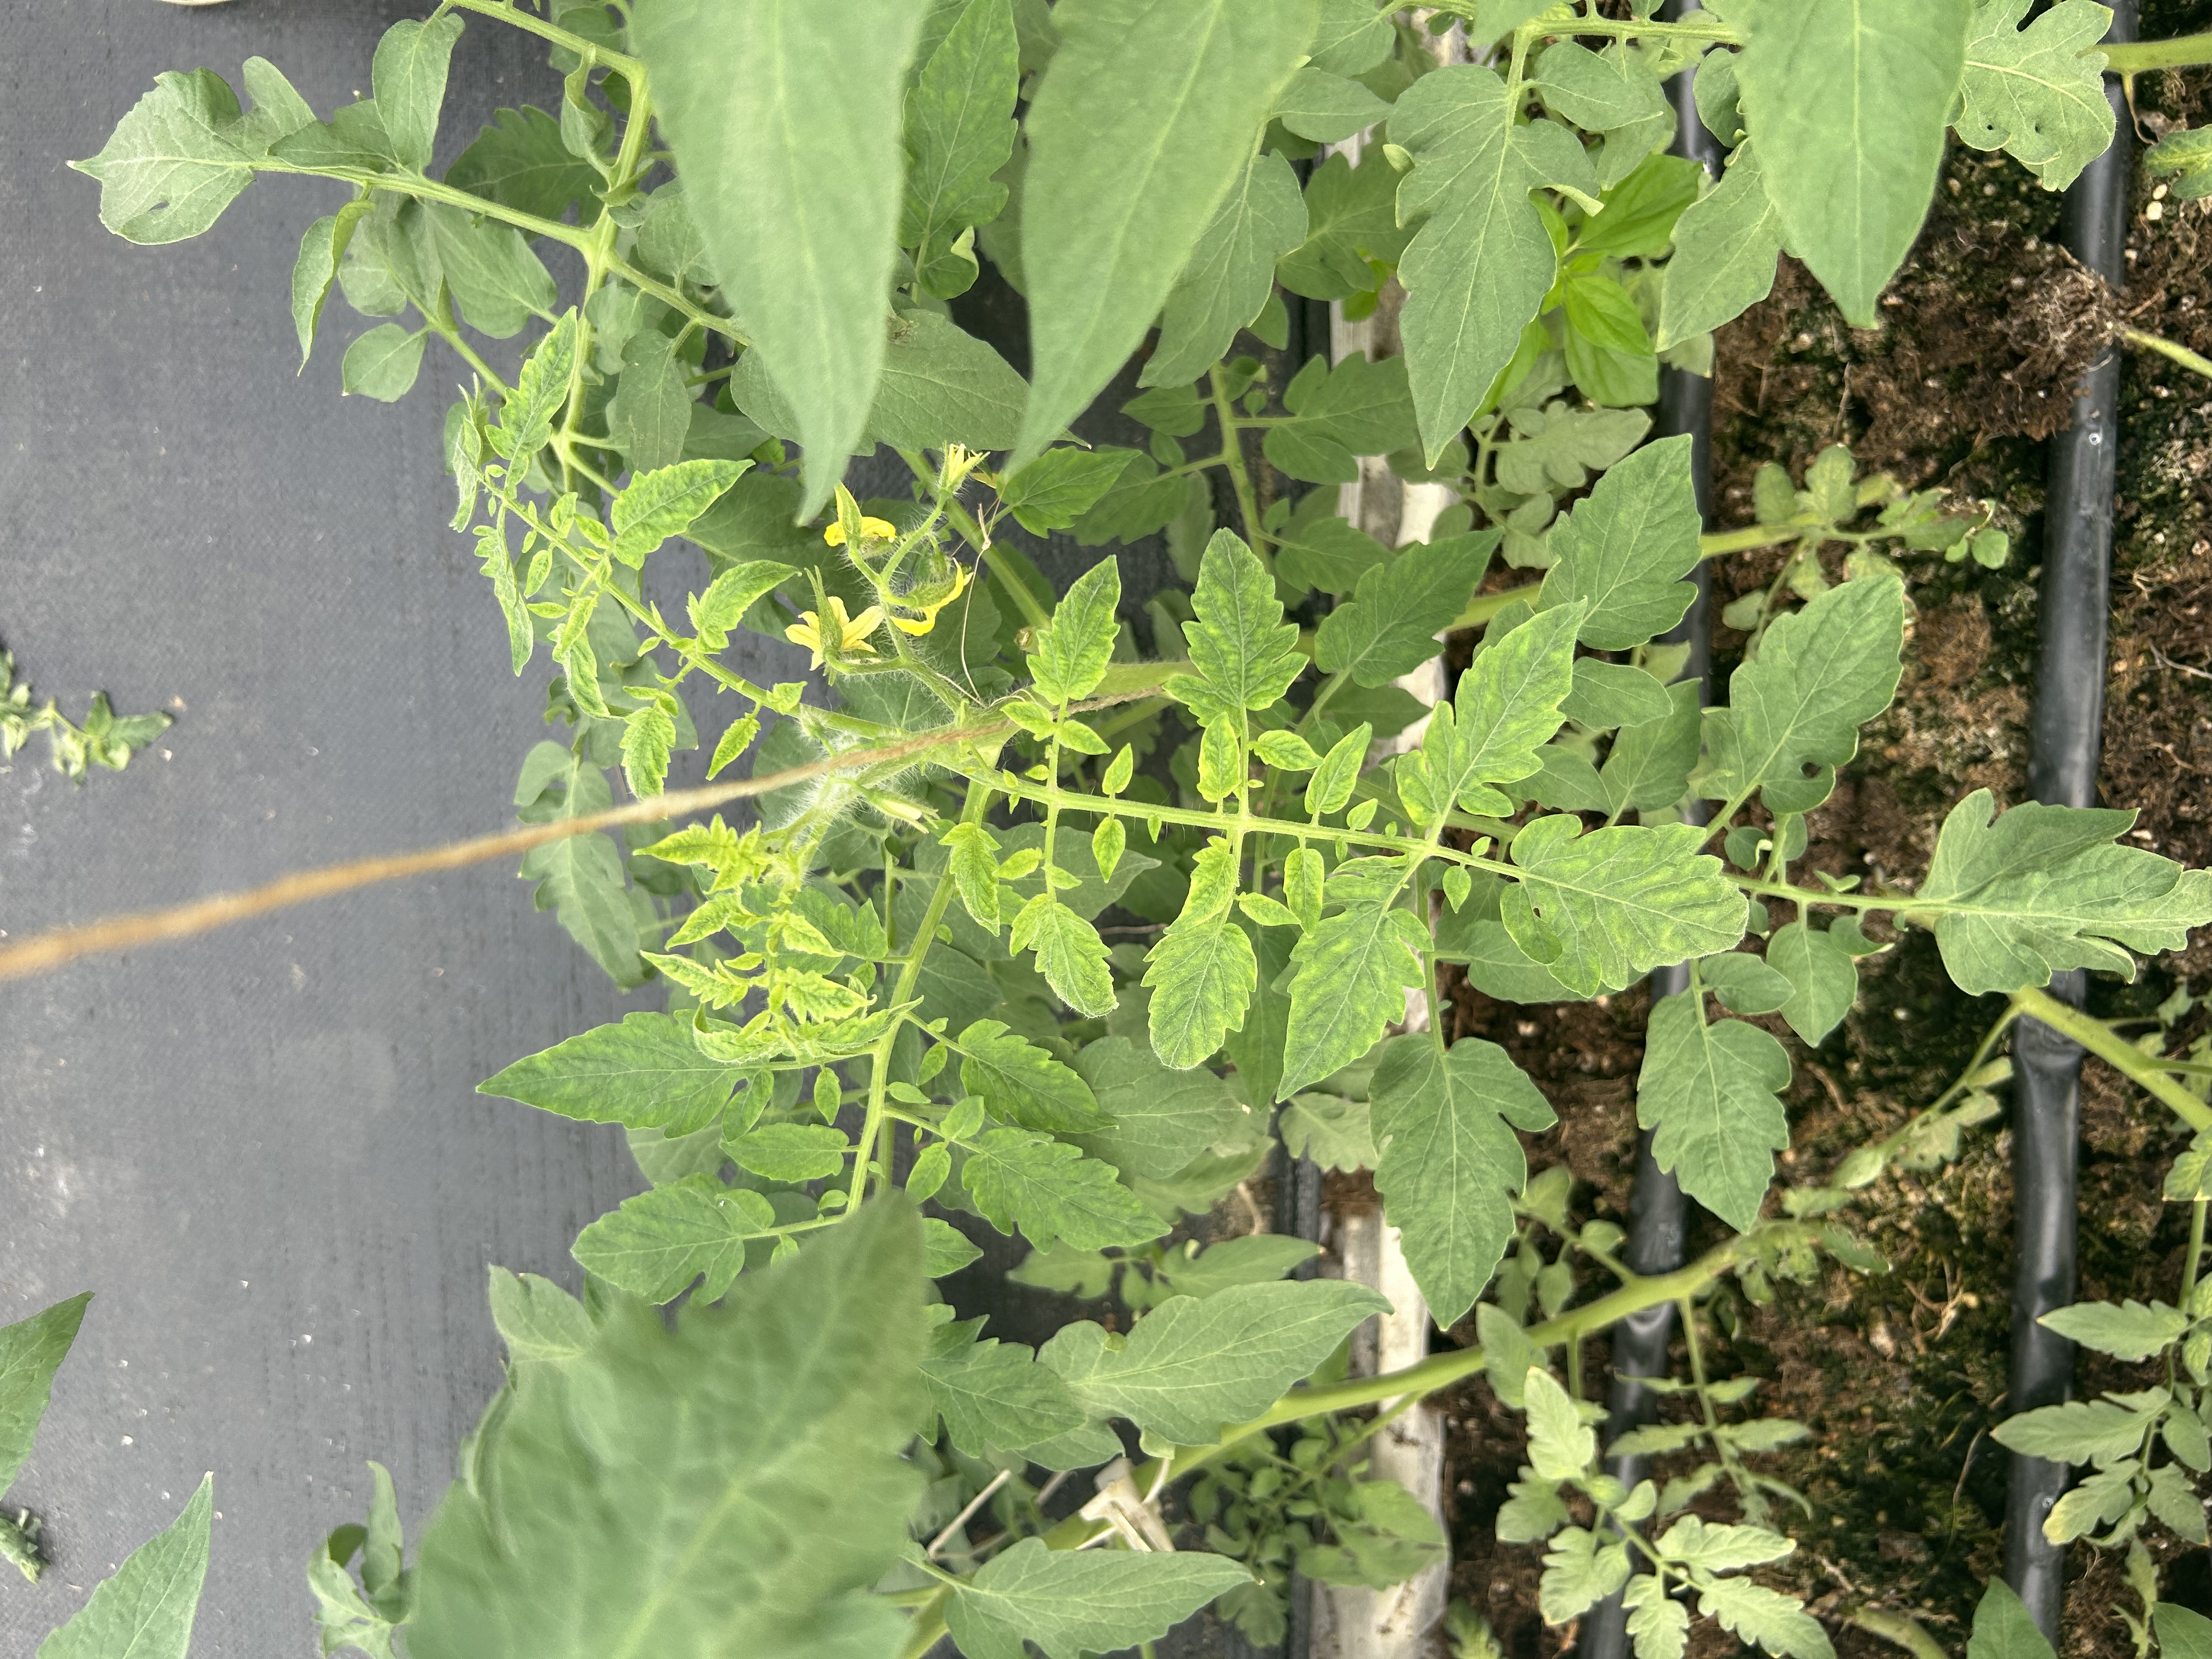
Disease: Viral